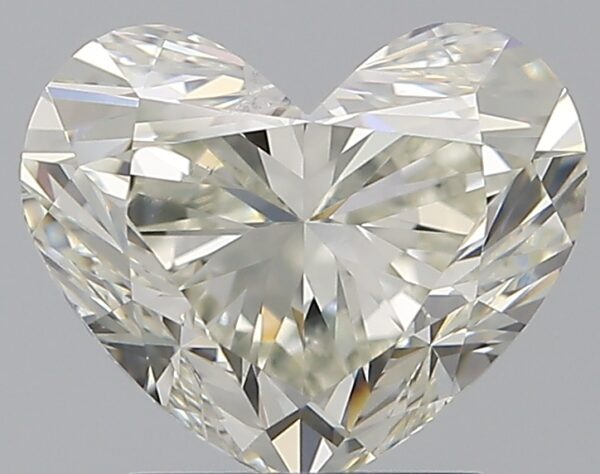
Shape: heart
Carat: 2
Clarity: SI1
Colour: K
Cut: VG
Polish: EX
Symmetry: EX
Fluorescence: N
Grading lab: GIA
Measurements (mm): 7.14 x 8.63 x 5.29